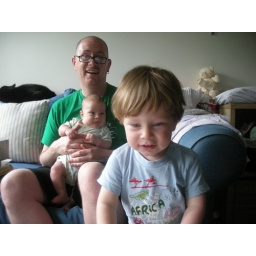
there's a lot of boy in my house